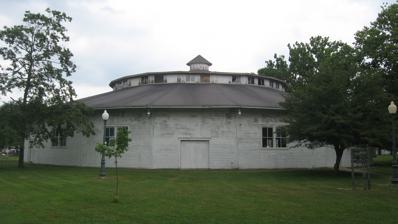
Building: Chautauqua Auditorium (Shelbyville, Illinois)
Country: United States of America
Year built: 1903
United States historic place Chautauqua Auditorium U.S. National Register of Historic Places View from the south Show map of Illinois Show map of the United States Location Forest Park and NE 9th St., Shelbyville, Illinois Coordinates 39°25′5″N 88°47′24″W / 39.41806°N 88.79000°W / 39.41806; -88.79000 Built 1903 Architect H. B. Trout NRHP reference No. 78001190 Added to NRHP January 30, 1978 The Chautauqua Auditorium , built in 1903, is a large historic icosagonal (20-sided) wooden chautauqua meeting hall located at Forest Park and North East 9th Street, Shelbyville, Illinois , United States . On January 30, 1978, it was added to the National Register of Historic Places . It is the largest building of its kind anywhere in the world. The building was constructed by a local bridge builder and designed with a unique system of structural support. Because of this, there are no interior pillars to block the view of the stage. The large stage features three female Grecian statues representing Art, Music and Drama. These statues were works from renowned Illinois artist and Shelbyville native Robert Root. In 2009 Landmarks Illinois declared it one of the 10 most endangered historic places in Illinois. The building is in need of extensive repairs which are estimated to cost $1,750,000. The city of Shelbyville which owns the auditorium has threatened to tear it down if repairs cannot be made within 2 years. The Chautauqua Auditorium Preservation Committee is working on funding for a four-phase renovation project. In 2020, 60% of local residents voted in favor of restoring the historic auditorium instead of demolishing it. Required restoration work included structural repairs, a new roof and floor, painting and a new stage. These preservation efforts were supported by Landmarks Illinois. The Chautauqua reopened in September 2021. References